Kineubenae

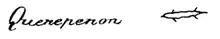
Kineubenae's signature, from the text of the Toronto Purchase.

Chief Kineubenae (also recorded as Golden Eagle, Quinipeno, Quenebenaw, Quenepenon, etc.) (c. 1750–1812), was an 18th century chief of the Mississauga Ojibwa, located on the north shore of Lake Ontario. His name "Giniw-bine" in the Anishinaabe language means "golden eagle[-like partridge]". He was a member of the "Nigig-doodem" (Otter Clan).